Rue Saint-Dominique

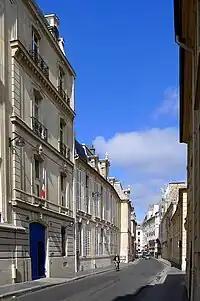
Rue Saint-Dominique

The Rue Saint-Dominique is a street in the 7th arrondissement of Paris. It is crossed by the Esplanade des Invalides.